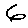
Label: 6